Francis Gillette House

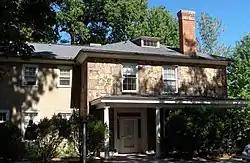

The Francis Gillette House is a historic house at 545 Bloomfield Ave. in Bloomfield, Connecticut. Built in 1833, it is locally unusual as a stone house, but is most significant for its association with Francis Gillette, one of the state's leading abolitionists in the years before the American Civil War. It was listed on the National Register of Historic Places in 1982.